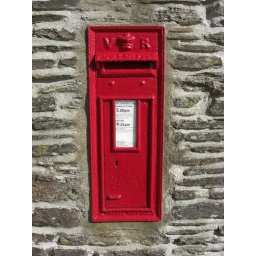
Nice looking Victorian wall box captured in the sunlight on Dartmoor